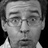
Emotion: surprise